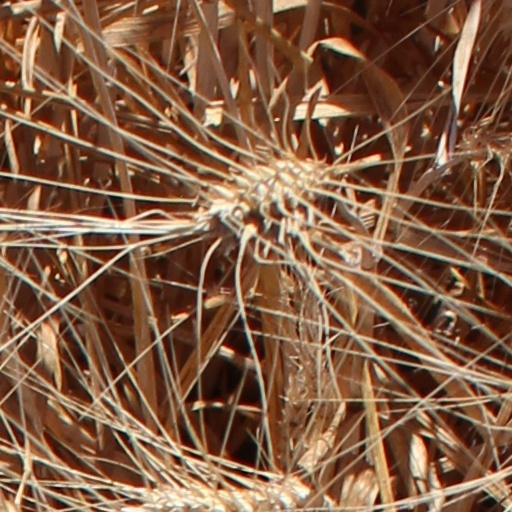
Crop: wheat